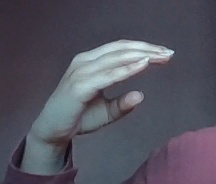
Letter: jeem